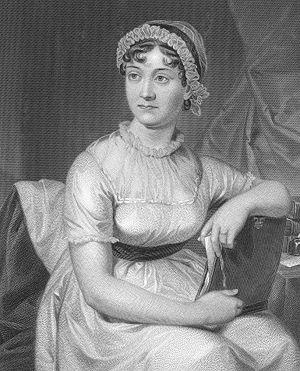
A Memoir of Jane Austen est une biographie de la romancière Jane Austen par son neveu, James Edward Austen-Leigh, datée de 1870, mais publiée en réalité le 16 décembre 1869. Une seconde édition est publiée en 1871, qui inclut des écrits de Jane Austen encore non publiés jusque-là.
Plan of a Novel according to Hints from Various Quarters est une petite œuvre parodique de Jane Austen, probablement écrite autour du mois de mai 1816, et publiée pour la première fois en 1871. Le but en est d'établir les caractéristiques d'un « roman idéal », sur la base des recommandations que le révérend James Stanier Clarke, le bibliothécaire du Prince-Régent, a faites à la romancière à l'occasion de sa venue à Londres en octobre 1815 chez son frère Henry pour négocier la publication d’Emma, dédié ensuite au Prince Régent.